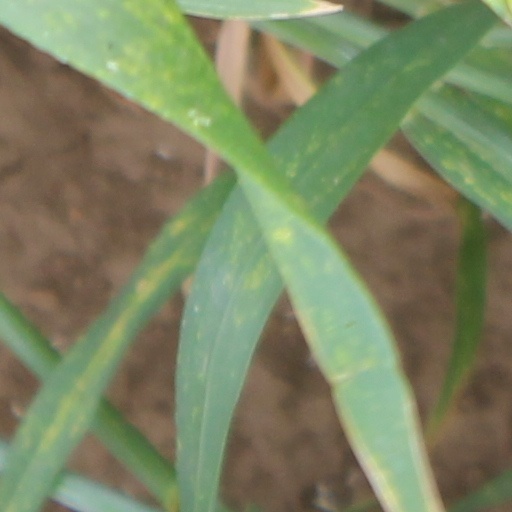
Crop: wheat